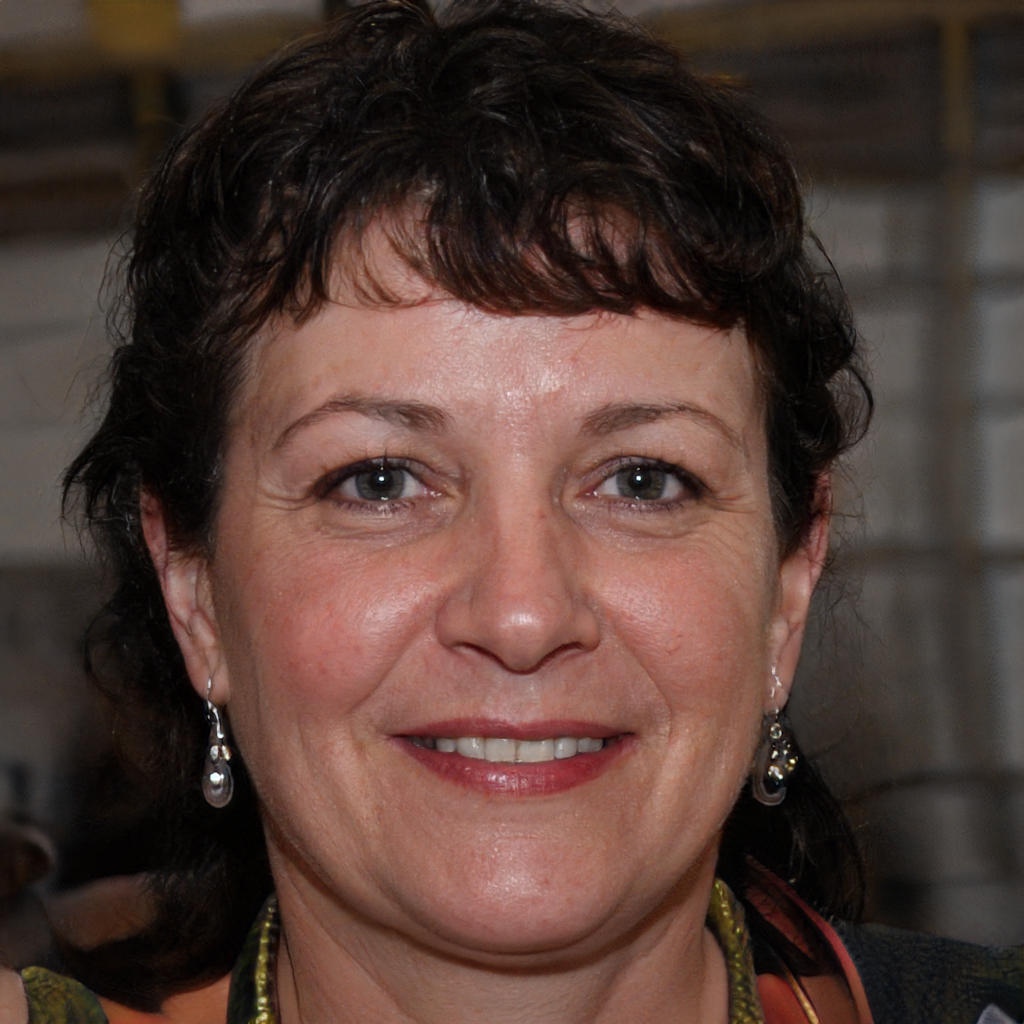
Gender: Female